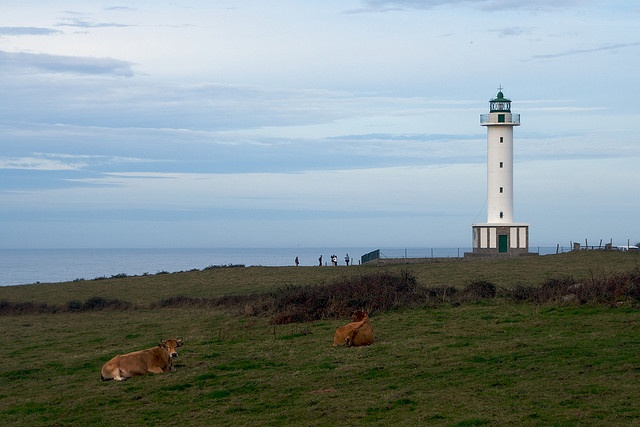
Cows sitting in a pasture with a light house overlooking the water.
Two cows are lying in the grass next to a light tower.
A lone white light house on a grass covered hill next to cattle.
Two cows sitting on a field with a lighthouse in the background.
Two cows laying down in front of a light house.